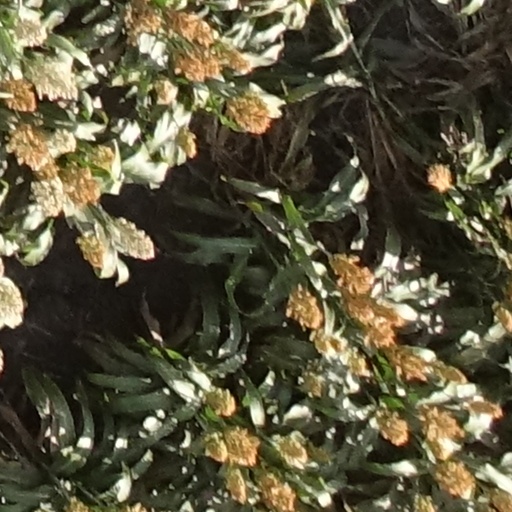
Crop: sorghum